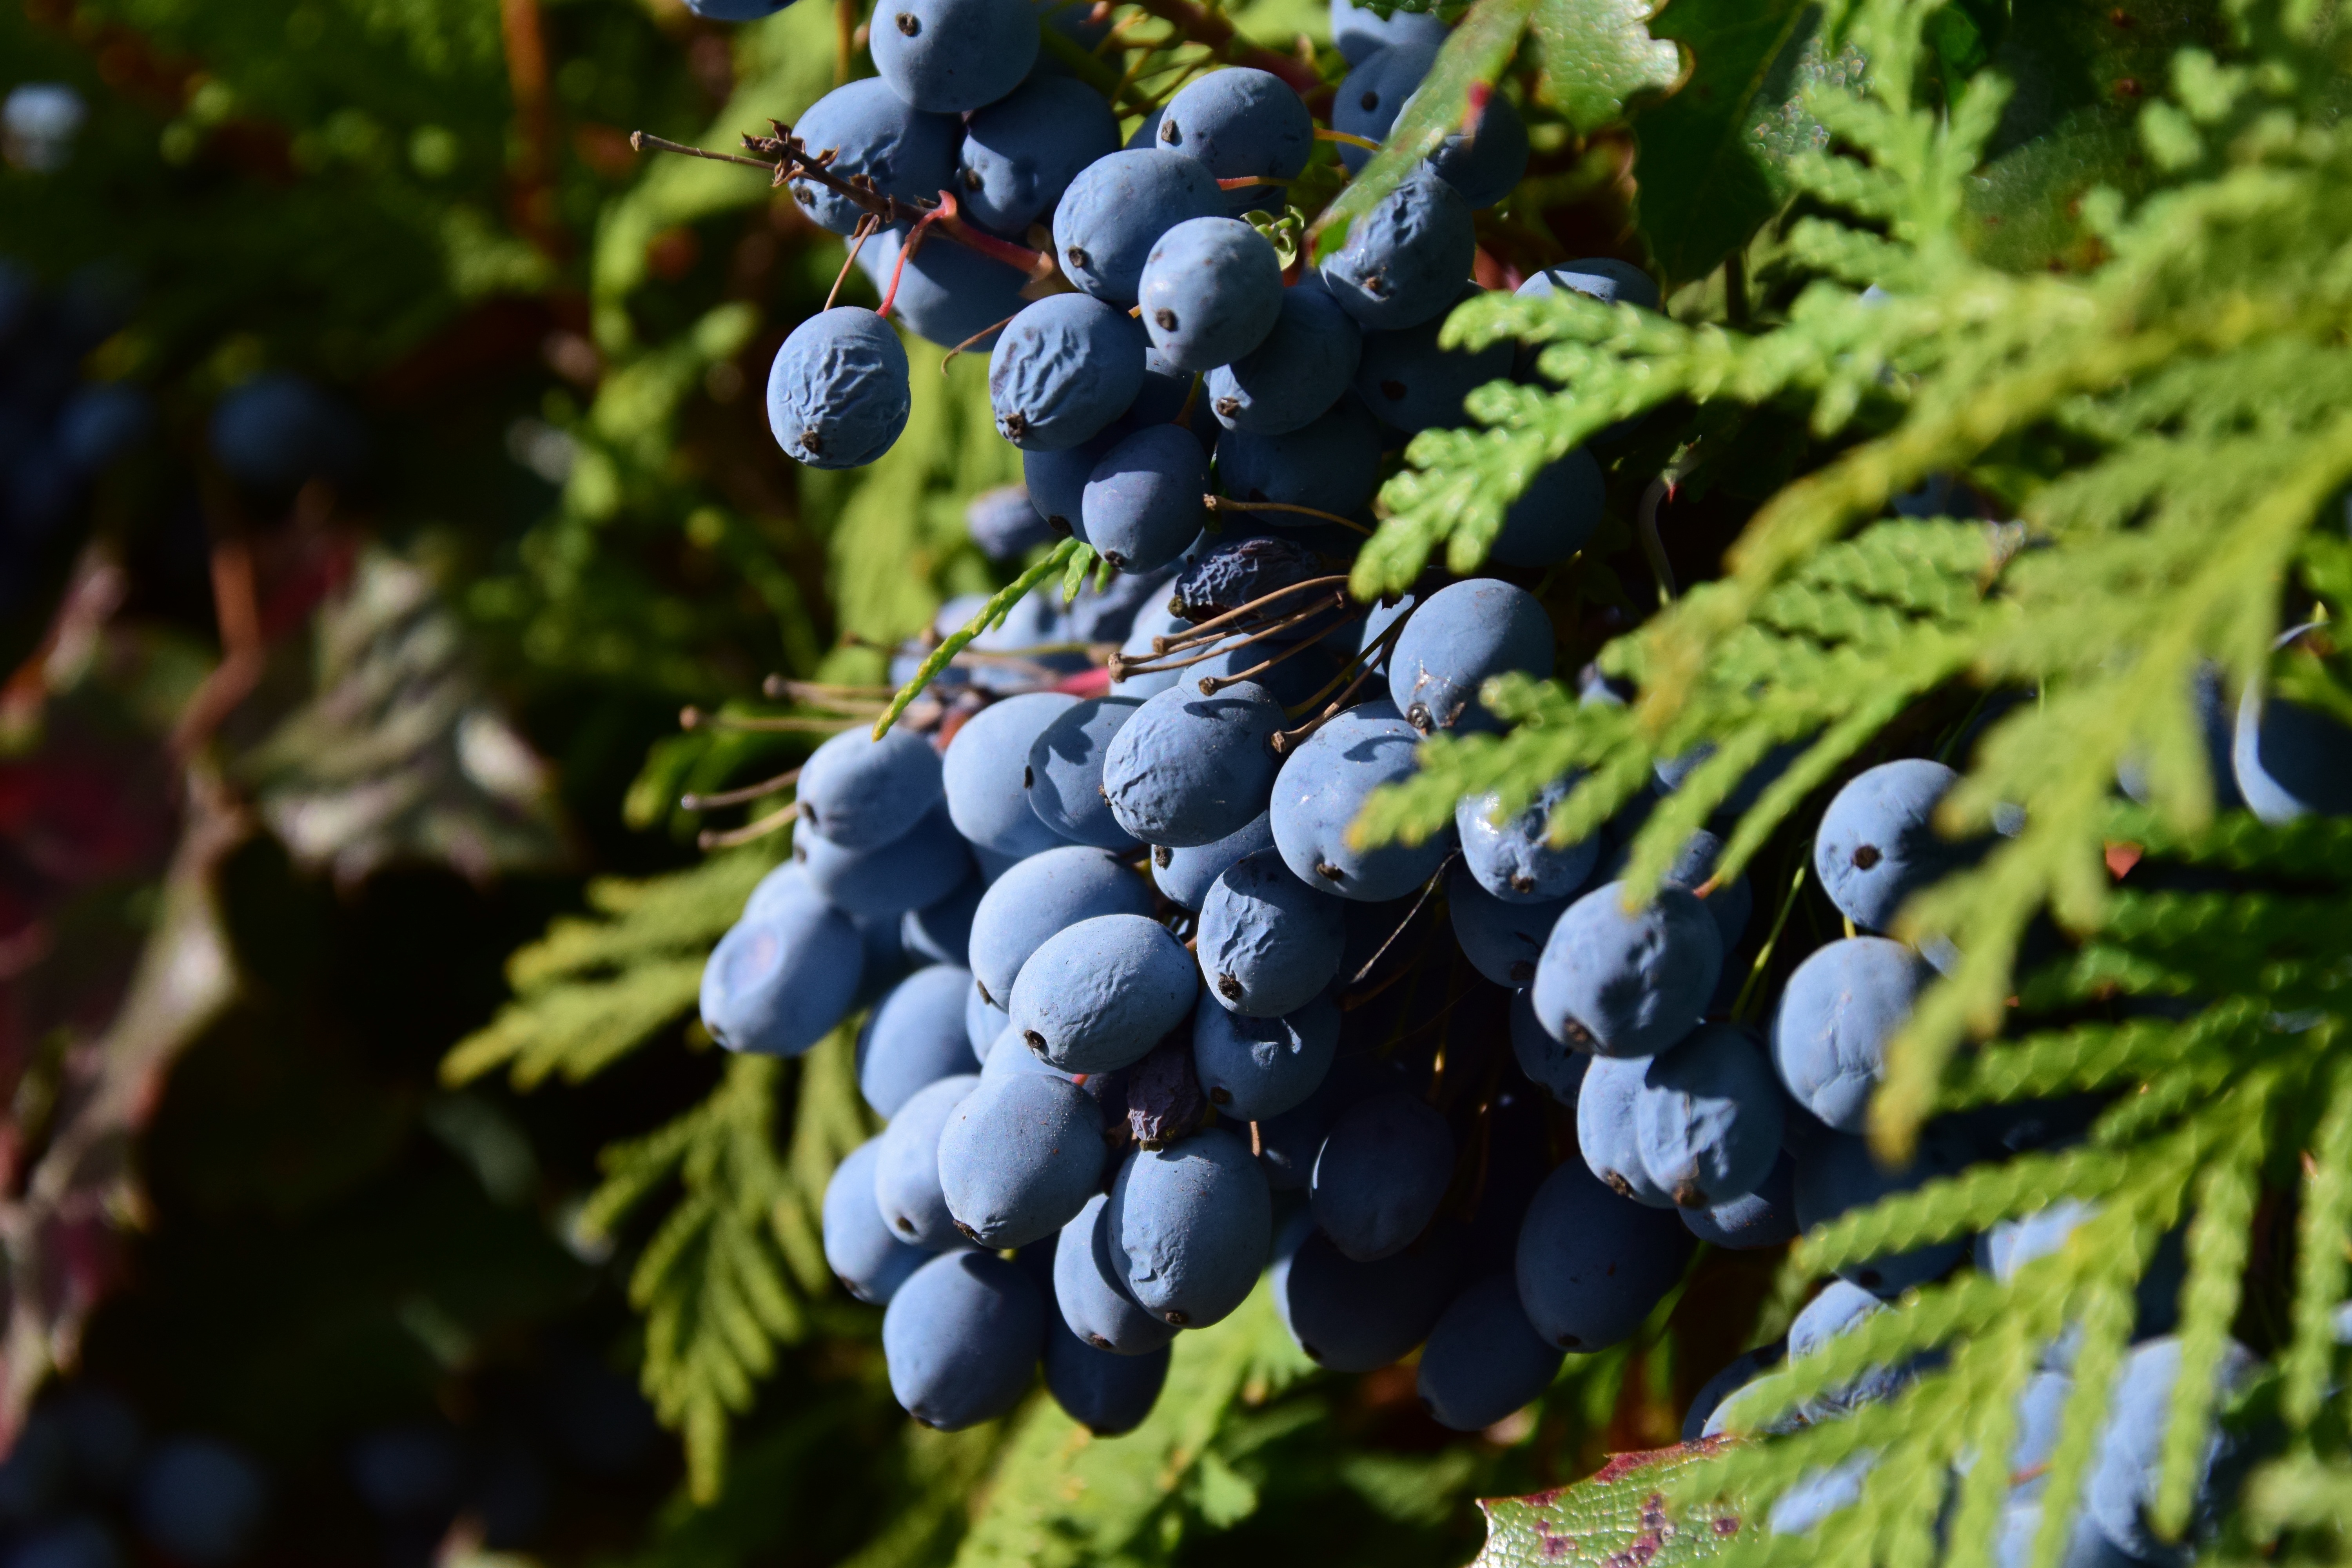
plant, grape, fruit, flower, bush, food, produce, botany, blue, agriculture, close, map, berries, bed, shrub, fruits, postcard, greeting card, barberry, berry blue, flowering plant, vitis, rowanberries, mahonia bealei, ornamental berries, land plant, grapevine family, zante currant